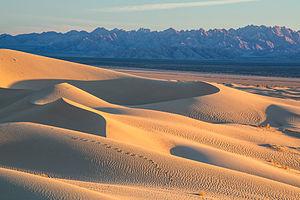
Le monument national des Mojave Trails est un monument national américain désigné comme tel par le président des États-Unis Barack Obama le 12 février 2016. Il protège environ 6 500 km² du comté de San Bernardino, en Californie.